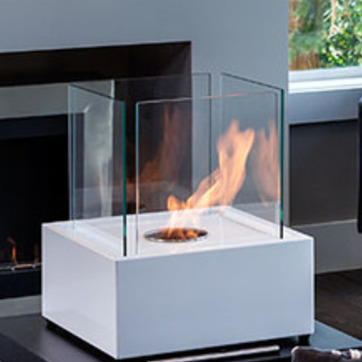
Material: other